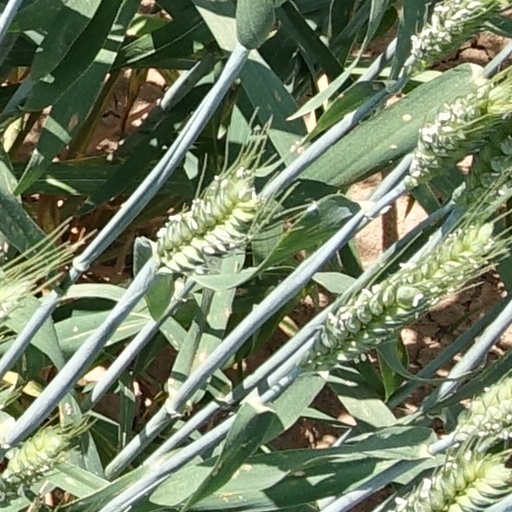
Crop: wheat